Robert Plant

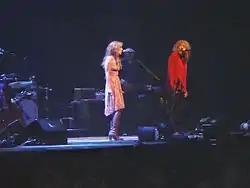
Plant on stage with Alison Krauss at Birmingham's NIA on 5 May 2008

As a former member of Led Zeppelin, along with Page and John Paul Jones, Plant received the Grammy Lifetime Achievement Award in 2005 and the Polar Music Prize in 2006.